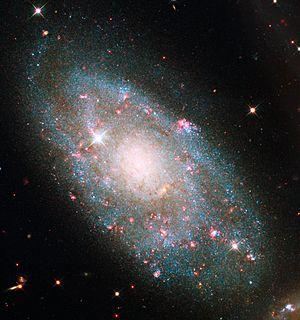
NGC 7320 est une galaxie spirale située devant le Quintette de Stephan dans la constellation de Pégase. En effet, elle ne fait pas partie de ce groupe puisqu'elle est située à environ 40 millions d'années-lumière et que le Quintette de Stephan est à une distance d'environ 300 millions d'années-lumière.